John T. Dillon (actor)

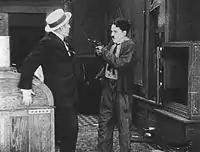
Dillon (left) with Charlie Chaplin in "The New Janitor" (1914)

John T. Dillon (June 19, 1876 – December 29, 1937) was an American actor of the silent era. He appeared in more than 130 films between 1908 and 1936. He died in Los Angeles, California from pneumonia.